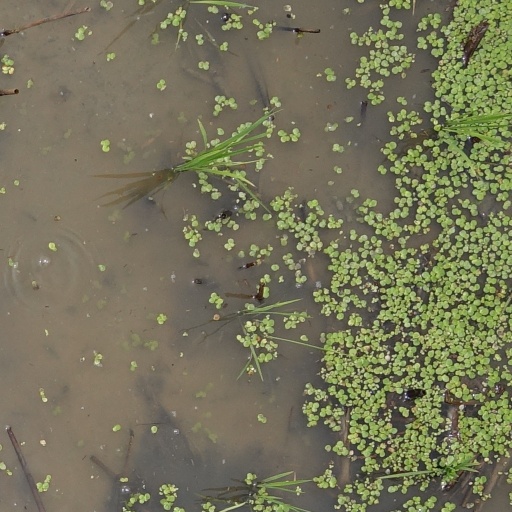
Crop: rice